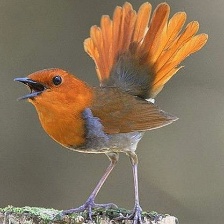
Species: JAPANESE ROBIN
Scientific name: ERITHACUS AKAHIGE
ImageNet parent category: robin